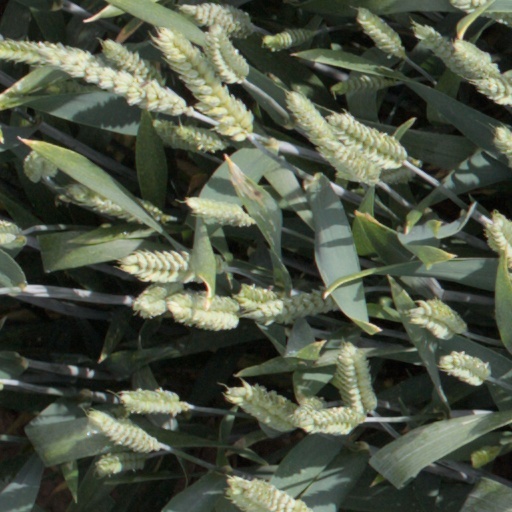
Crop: wheat